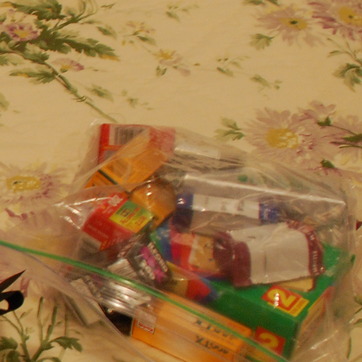
Material: plastic